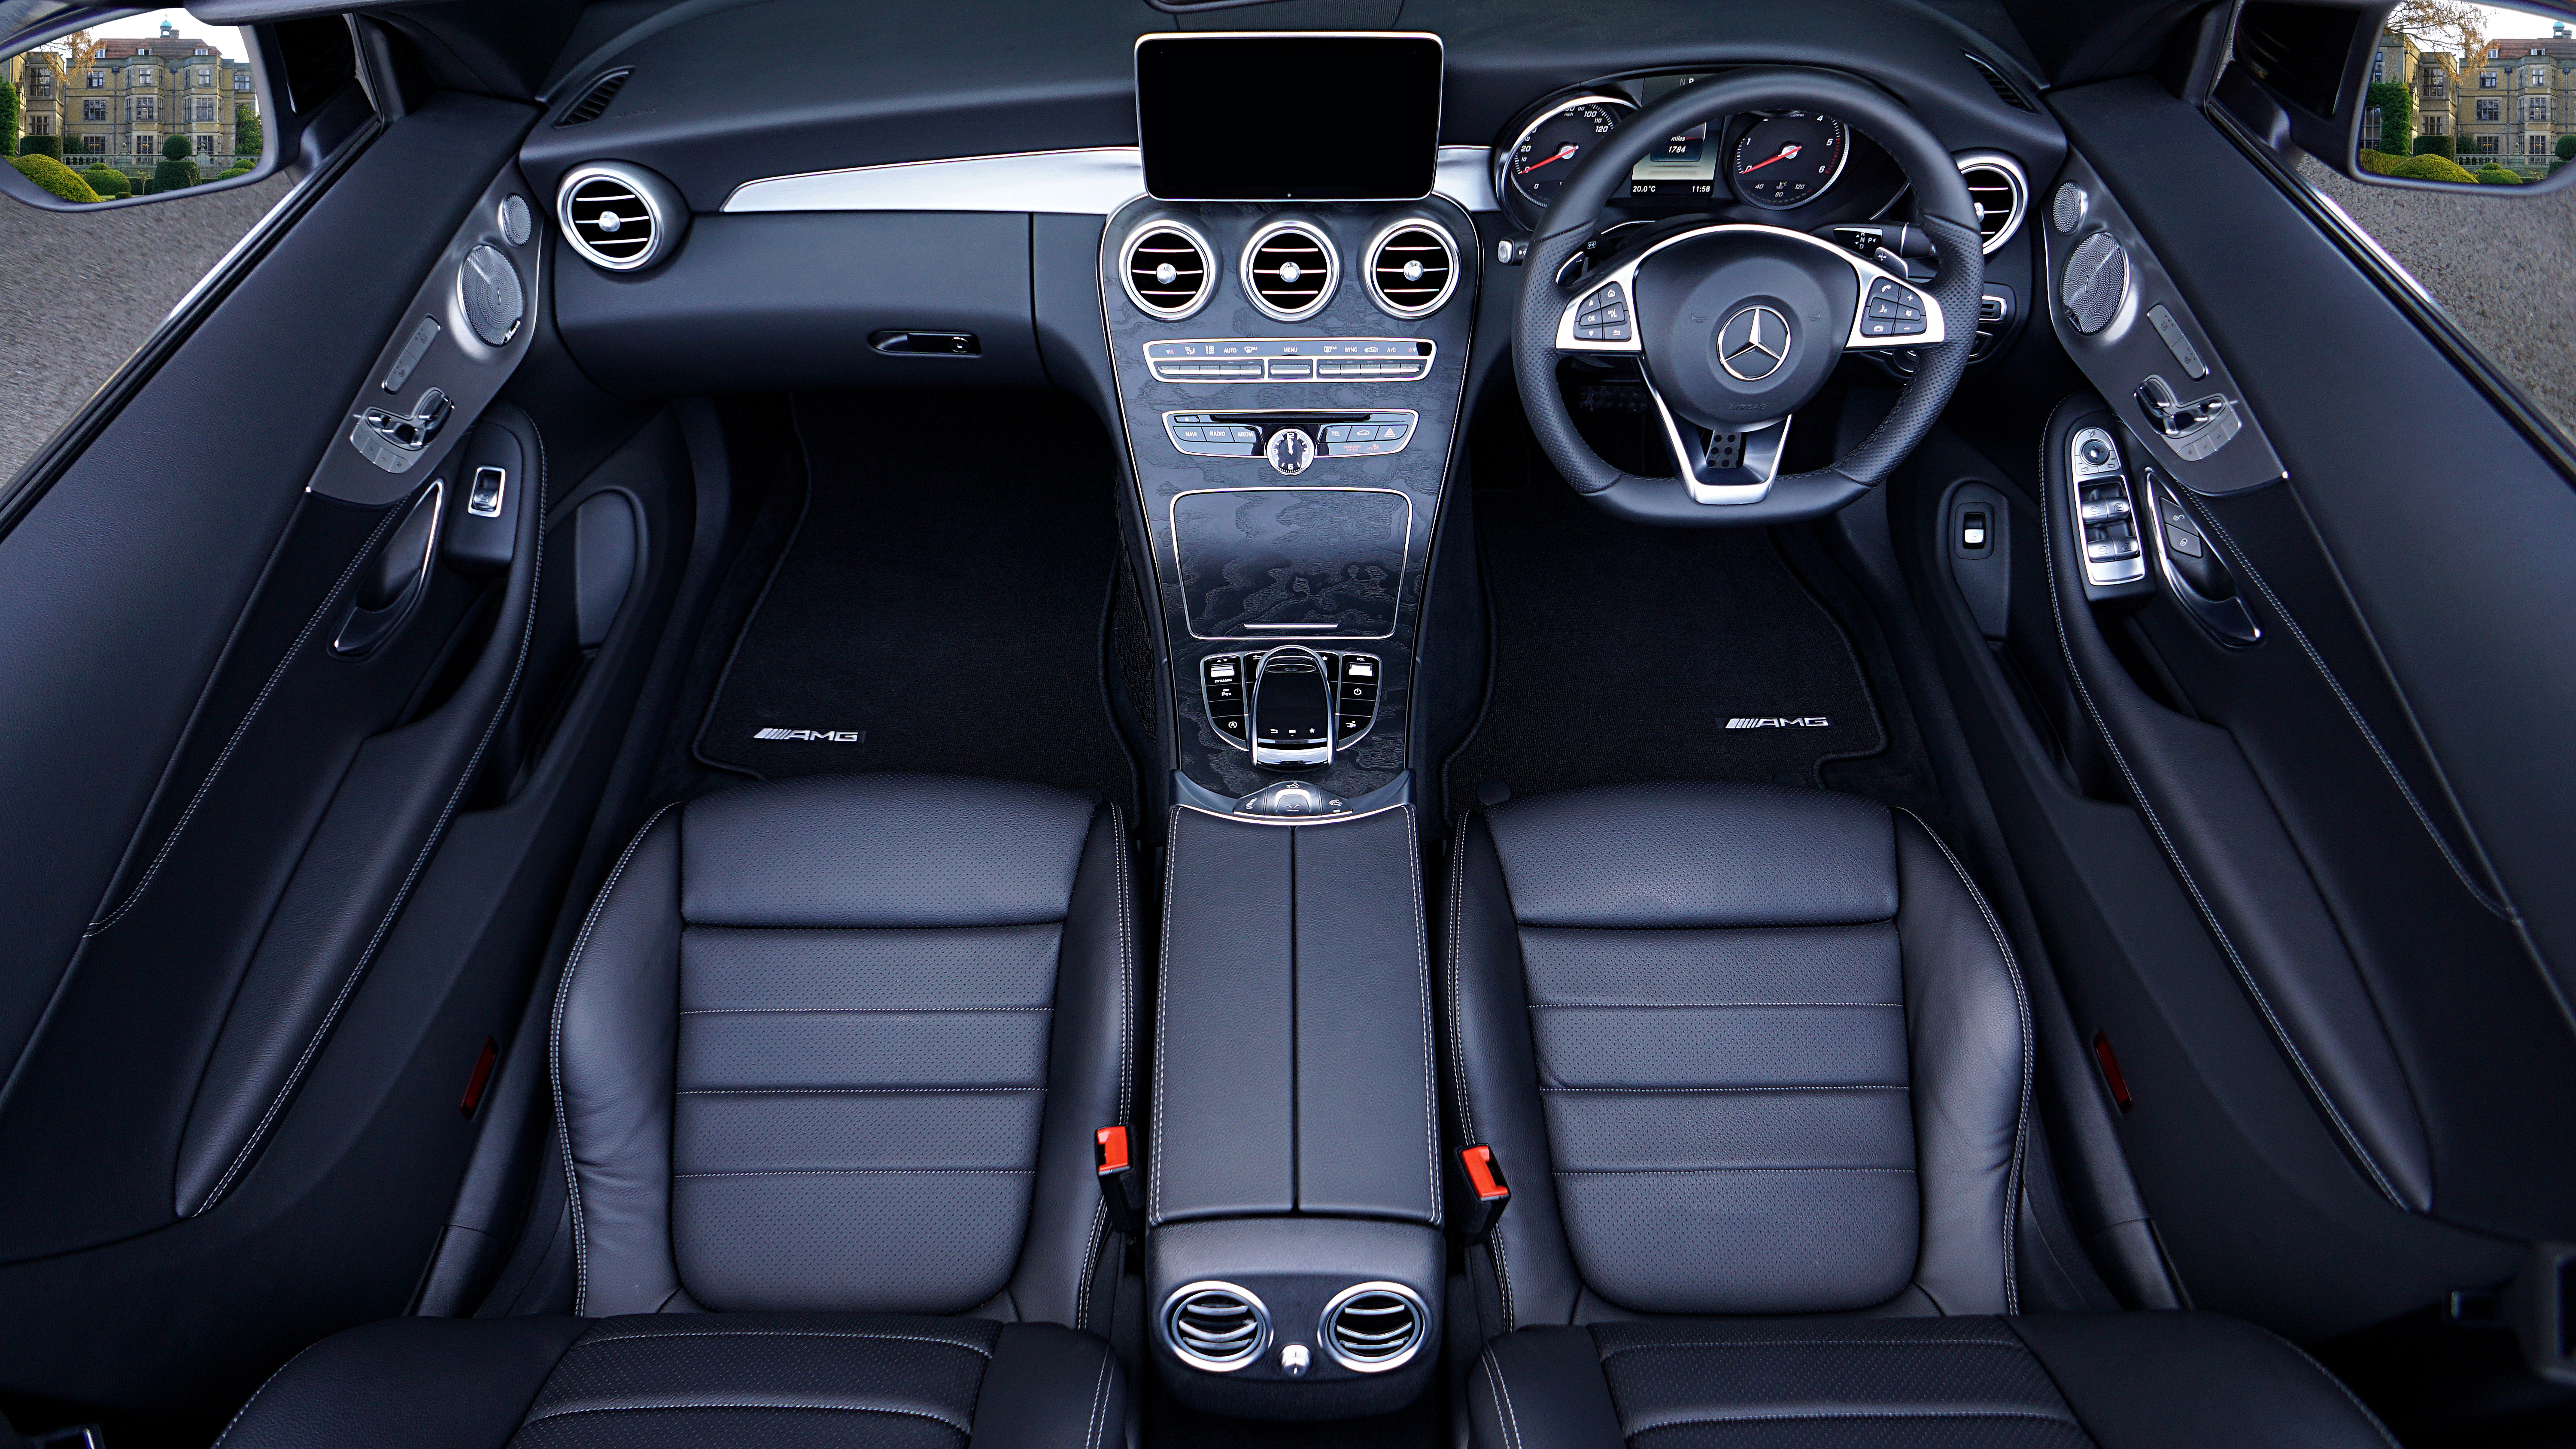
land vehicle, vehicle, car, center console, steering wheel, personal luxury car, luxury vehicle, speedometer, mercedes benz, gear shift, concept car